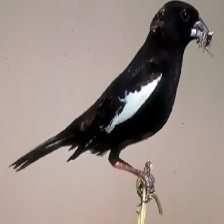
Species: LARK BUNTING
Scientific name: CALAMOSPIZA MELANOCORYS
ImageNet parent category: indigo_bunting